Andy Sugden

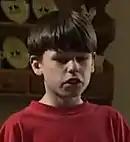
Andy as he appeared in 1996.

Andy arrives in Emmerdale and is fostered by Jack (Clive Hornby) and Sarah Sugden (Alyson Spiro), but finds it difficult to settle with the Sugden family. While on-site at a quarry, his foot lodges on a rock and gets trapped, forcing Jack to rescue him. When his father, Billy Hopwood (David Crellin), visits Emmerdale, Andy is persuaded to move into a caravan with him and disown the Sugdens. Billy breaks his promise to change and returns to committing petty crimes, up to the point where he robs the local post office and ends up killing its owner – Vic Windsor (Alun Lewis). In light of Vic's death and the post office incident, Billy is arrested and Andy moves back in with the Sugdens.